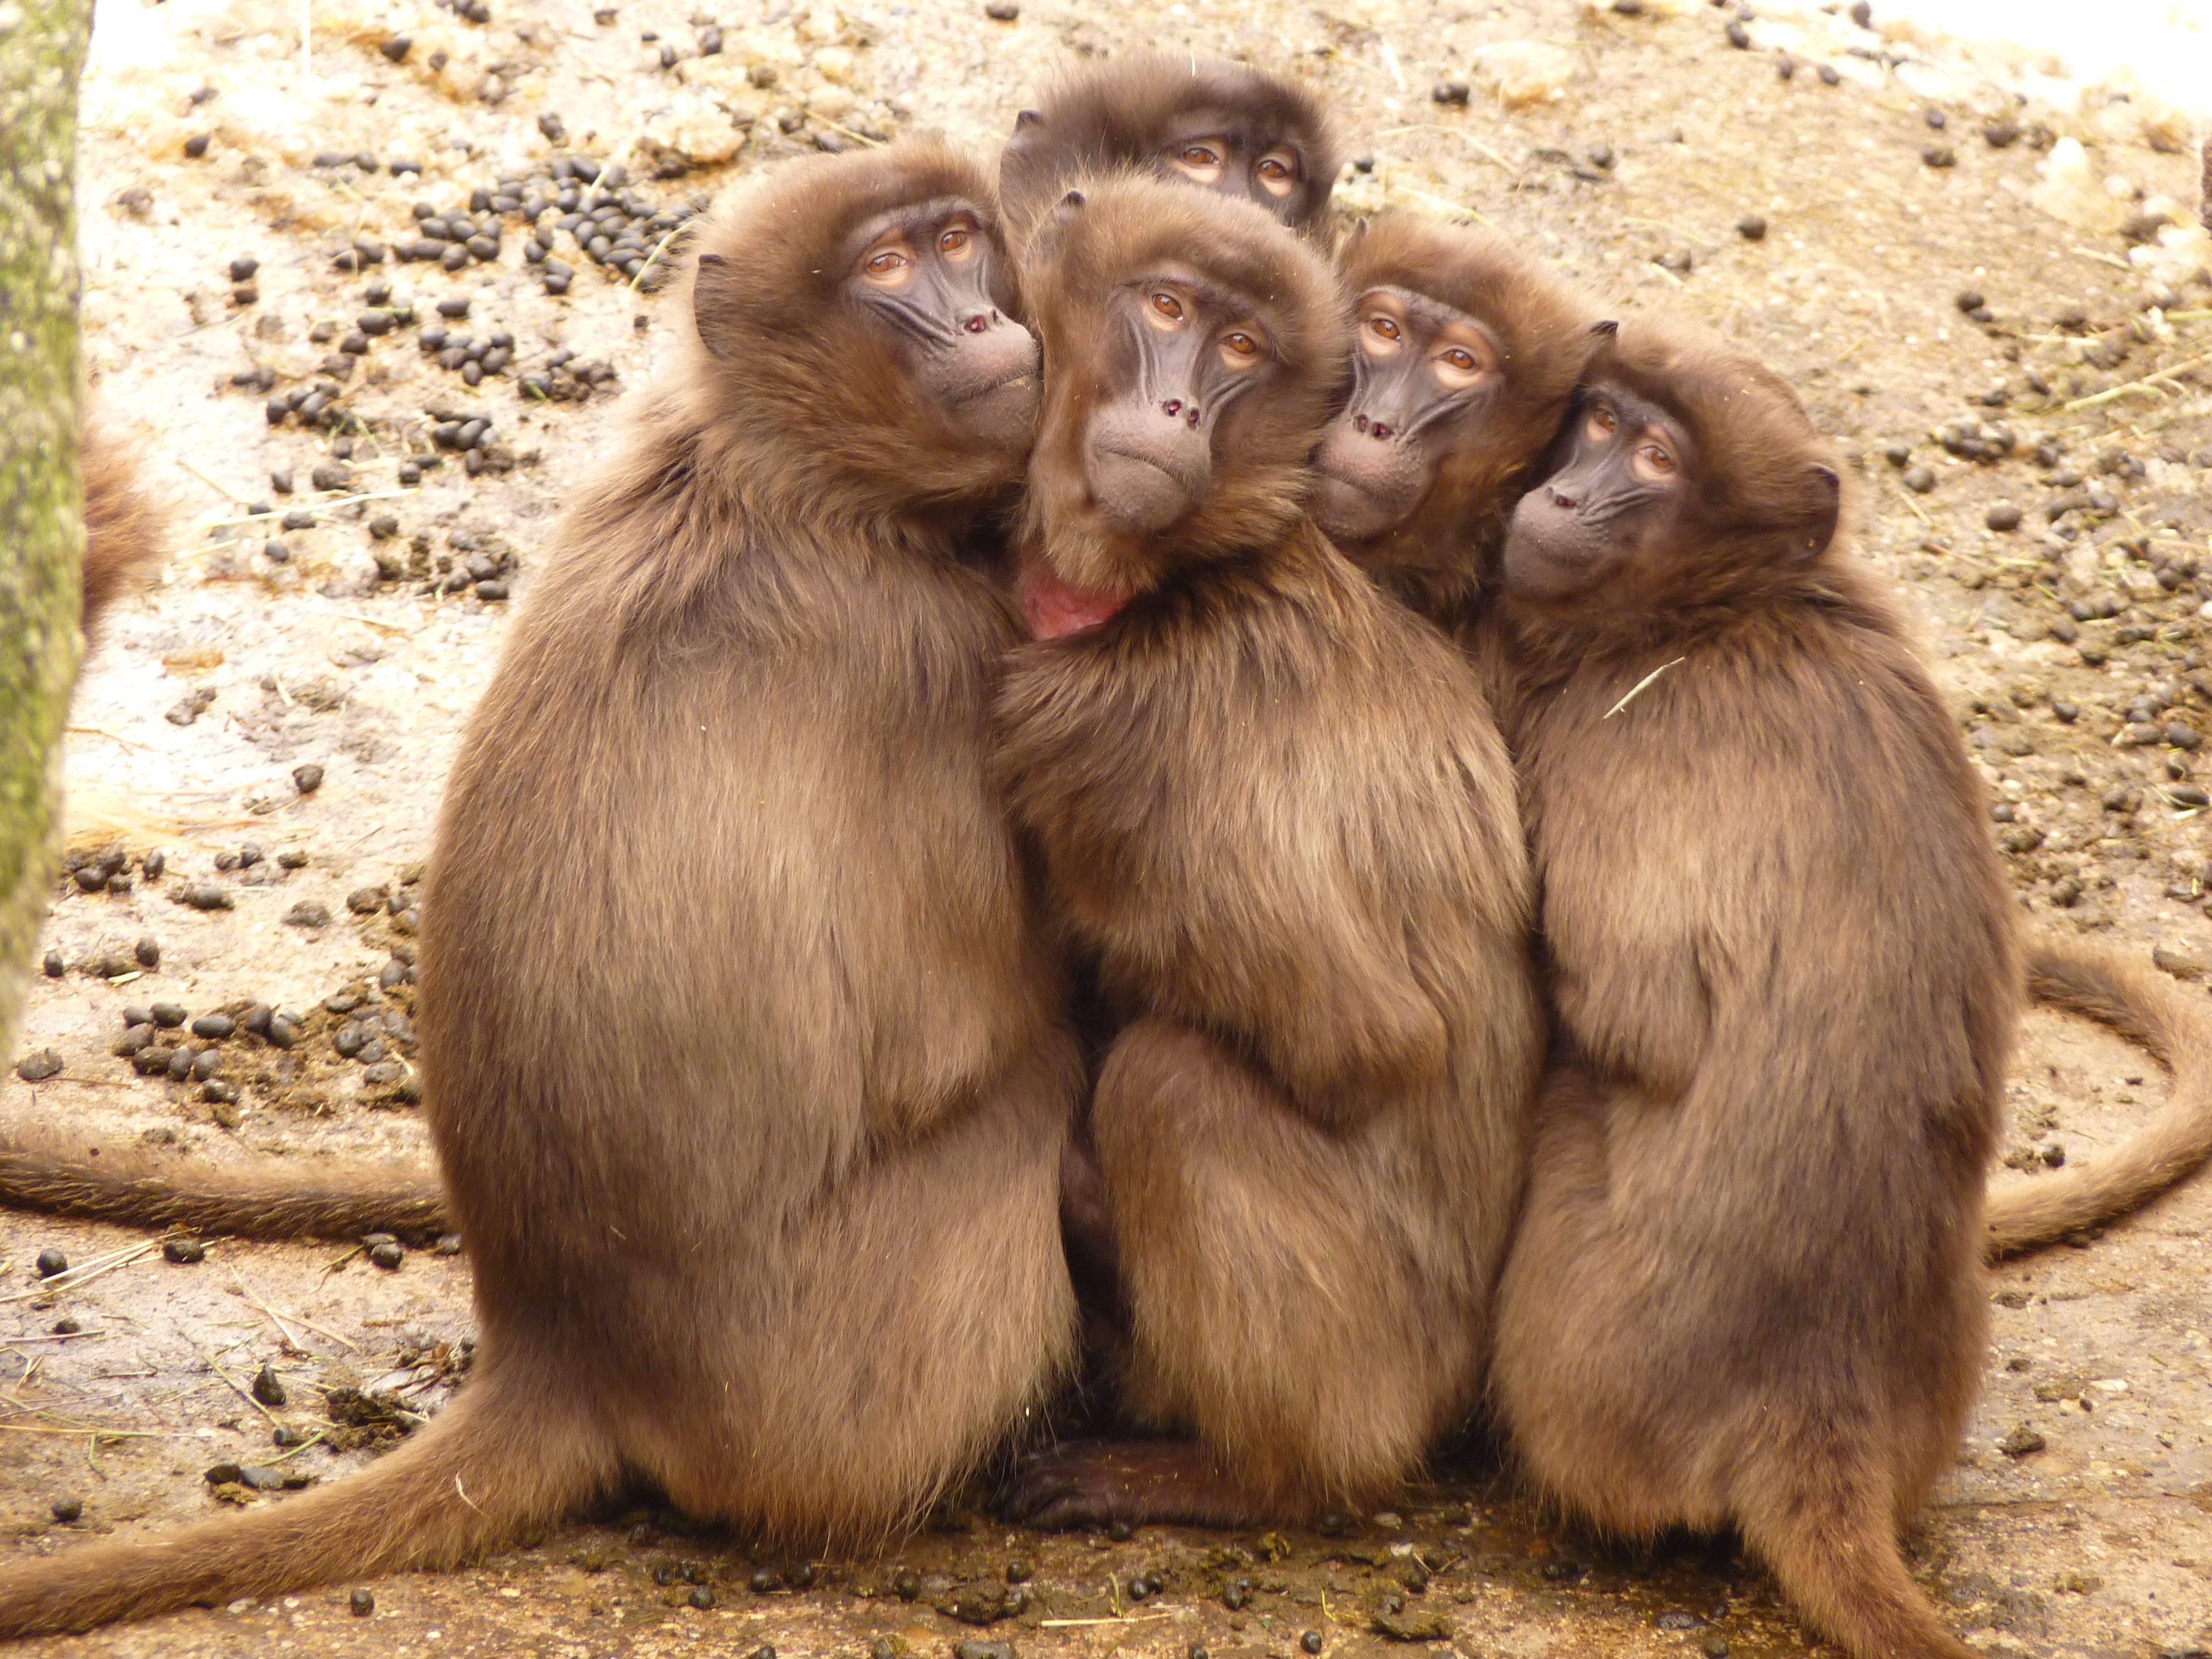
cute, wildlife, zoo, mammal, fauna, primate, baboon, animals, vertebrate, monkeys, macaque, old world monkey, royalty free images